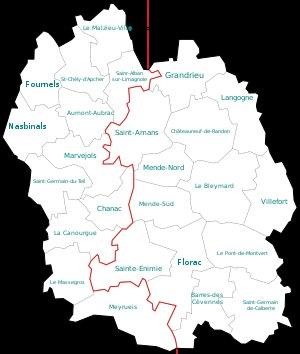
La première circonscription de la Lozère est une des deux circonscriptions électorales de ce département, entre 1958 et 2010. Elle a ensuite fusionné avec la deuxième circonscription de la Lozère pour former l'unique circonscription de la Lozère.
La deuxième circonscription de la Lozère a été de 1958 à 2010 l'une des deux circonscriptions législatives françaises que compte le département de la Lozère situé en région Languedoc-Roussillon. Elle a ensuite fusionné avec la première circonscription de la Lozère pour former l'unique circonscription de la Lozère.
Le département français de la Lozère est, sous la Cinquième République, constitué de deux circonscriptions législatives de 1958 à 2012, puis d'une circonscription unique depuis le redécoupage de 2010, entré en application à compter des élections législatives de 2012.